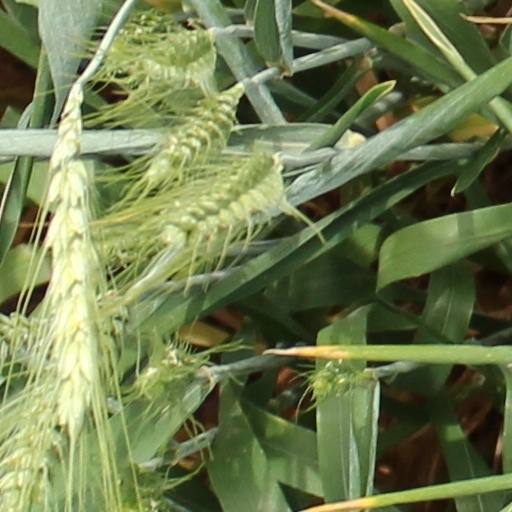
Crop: wheat